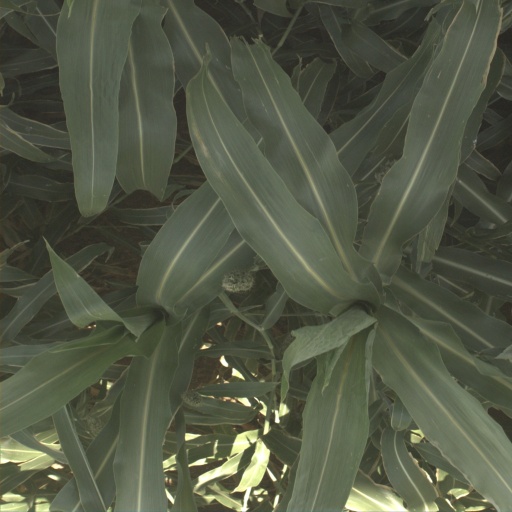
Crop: sorghum